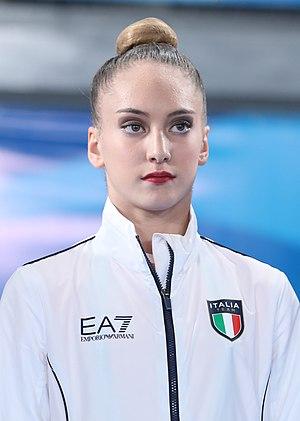
Talisa Torretti est une gymnaste rythmique italienne. Elle remporte la médaille de bronze au ruban lors des Championnats d’Europe 2018 en tant que junior. Elle obtient également le même classement lors des Jeux olympiques de la jeunesse de 2018.